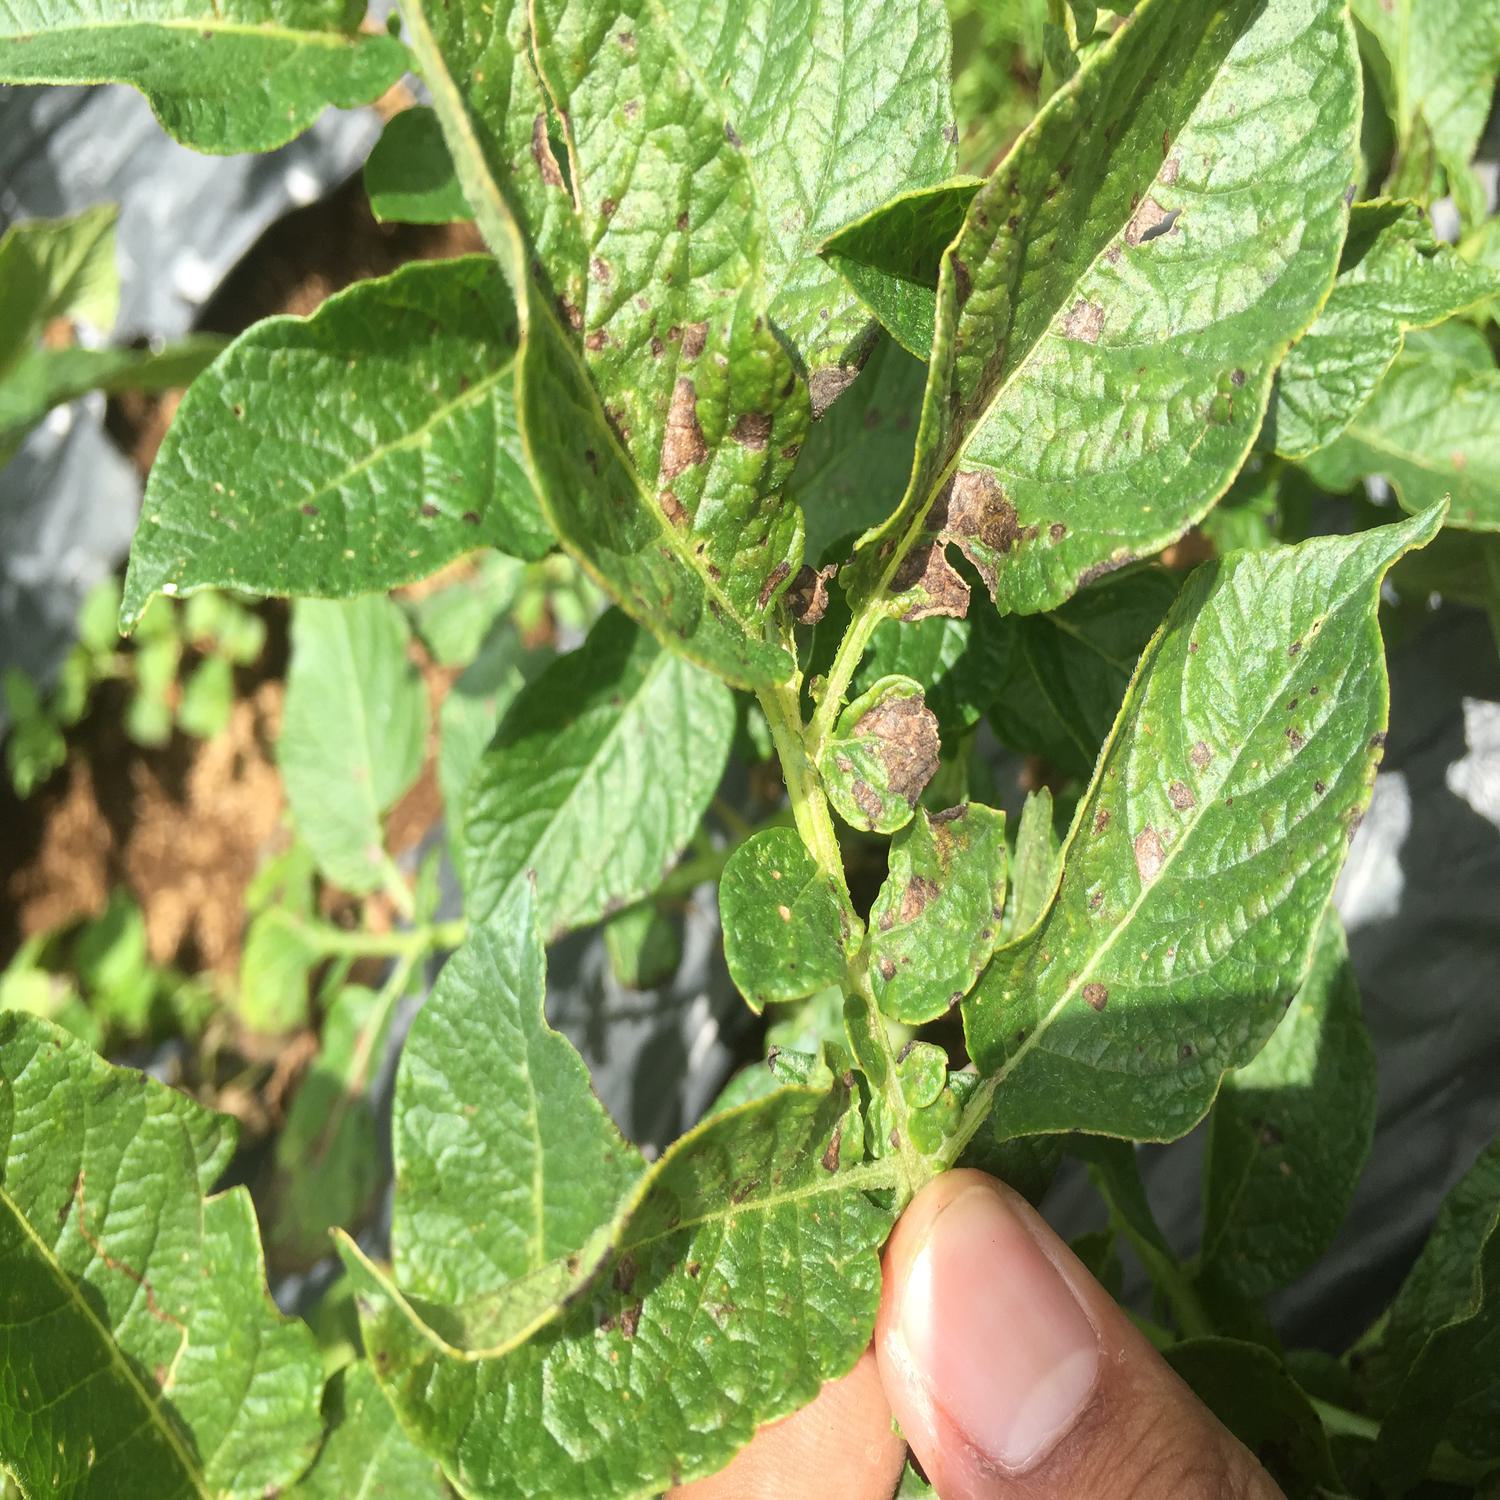
Label: Fungi